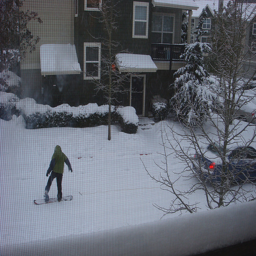
A person standing on a snowboard on a snow covered street.
Young man on a snowboard in someone's yard.
A man that is on a skateboard in the snow.
there is a male snowboarder riding down the street
A person riding a snowboard being pulled by a car.